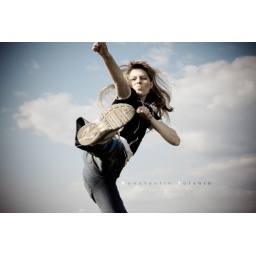
girl jumping outside with blue sky in background